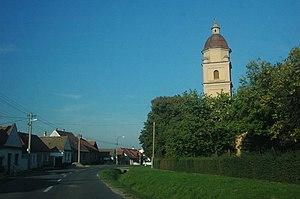
Borský Svätý Jur est un village de Slovaquie situé dans la région de Trnava.